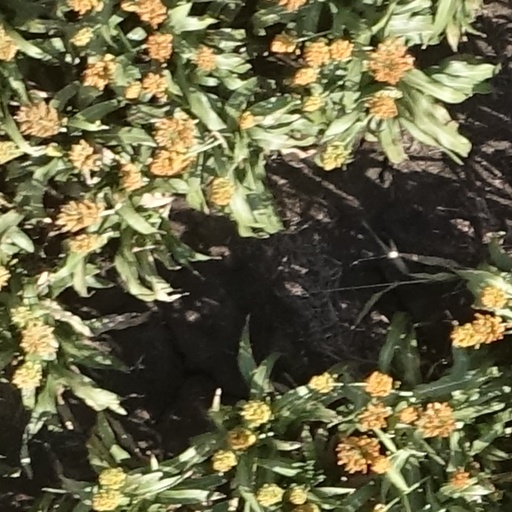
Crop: sorghum